Ernest Barberolle

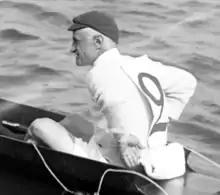
Barberolle in 1920

Ernest Barberolle (16 October 1861 – 5 September 1948) was a French coxswain who competed in the 1920 Summer Olympics. He won a silver medal, along with Gabriel Poix and Maurice Monney-Bouton in the coxed pair in Antwerp. Monney-Bouton was his son-in-law.